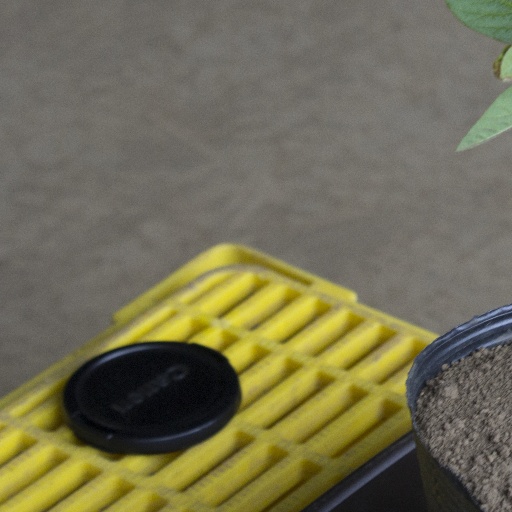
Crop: soybean